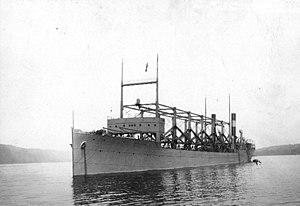
L'USS Cyclops (AC-4) est l'un des quatre charbonniers de la classe Proteus construit pour la Marine américaine en 1910. Son nom fait référence au Cyclope, un géant de la mythologie grecque.